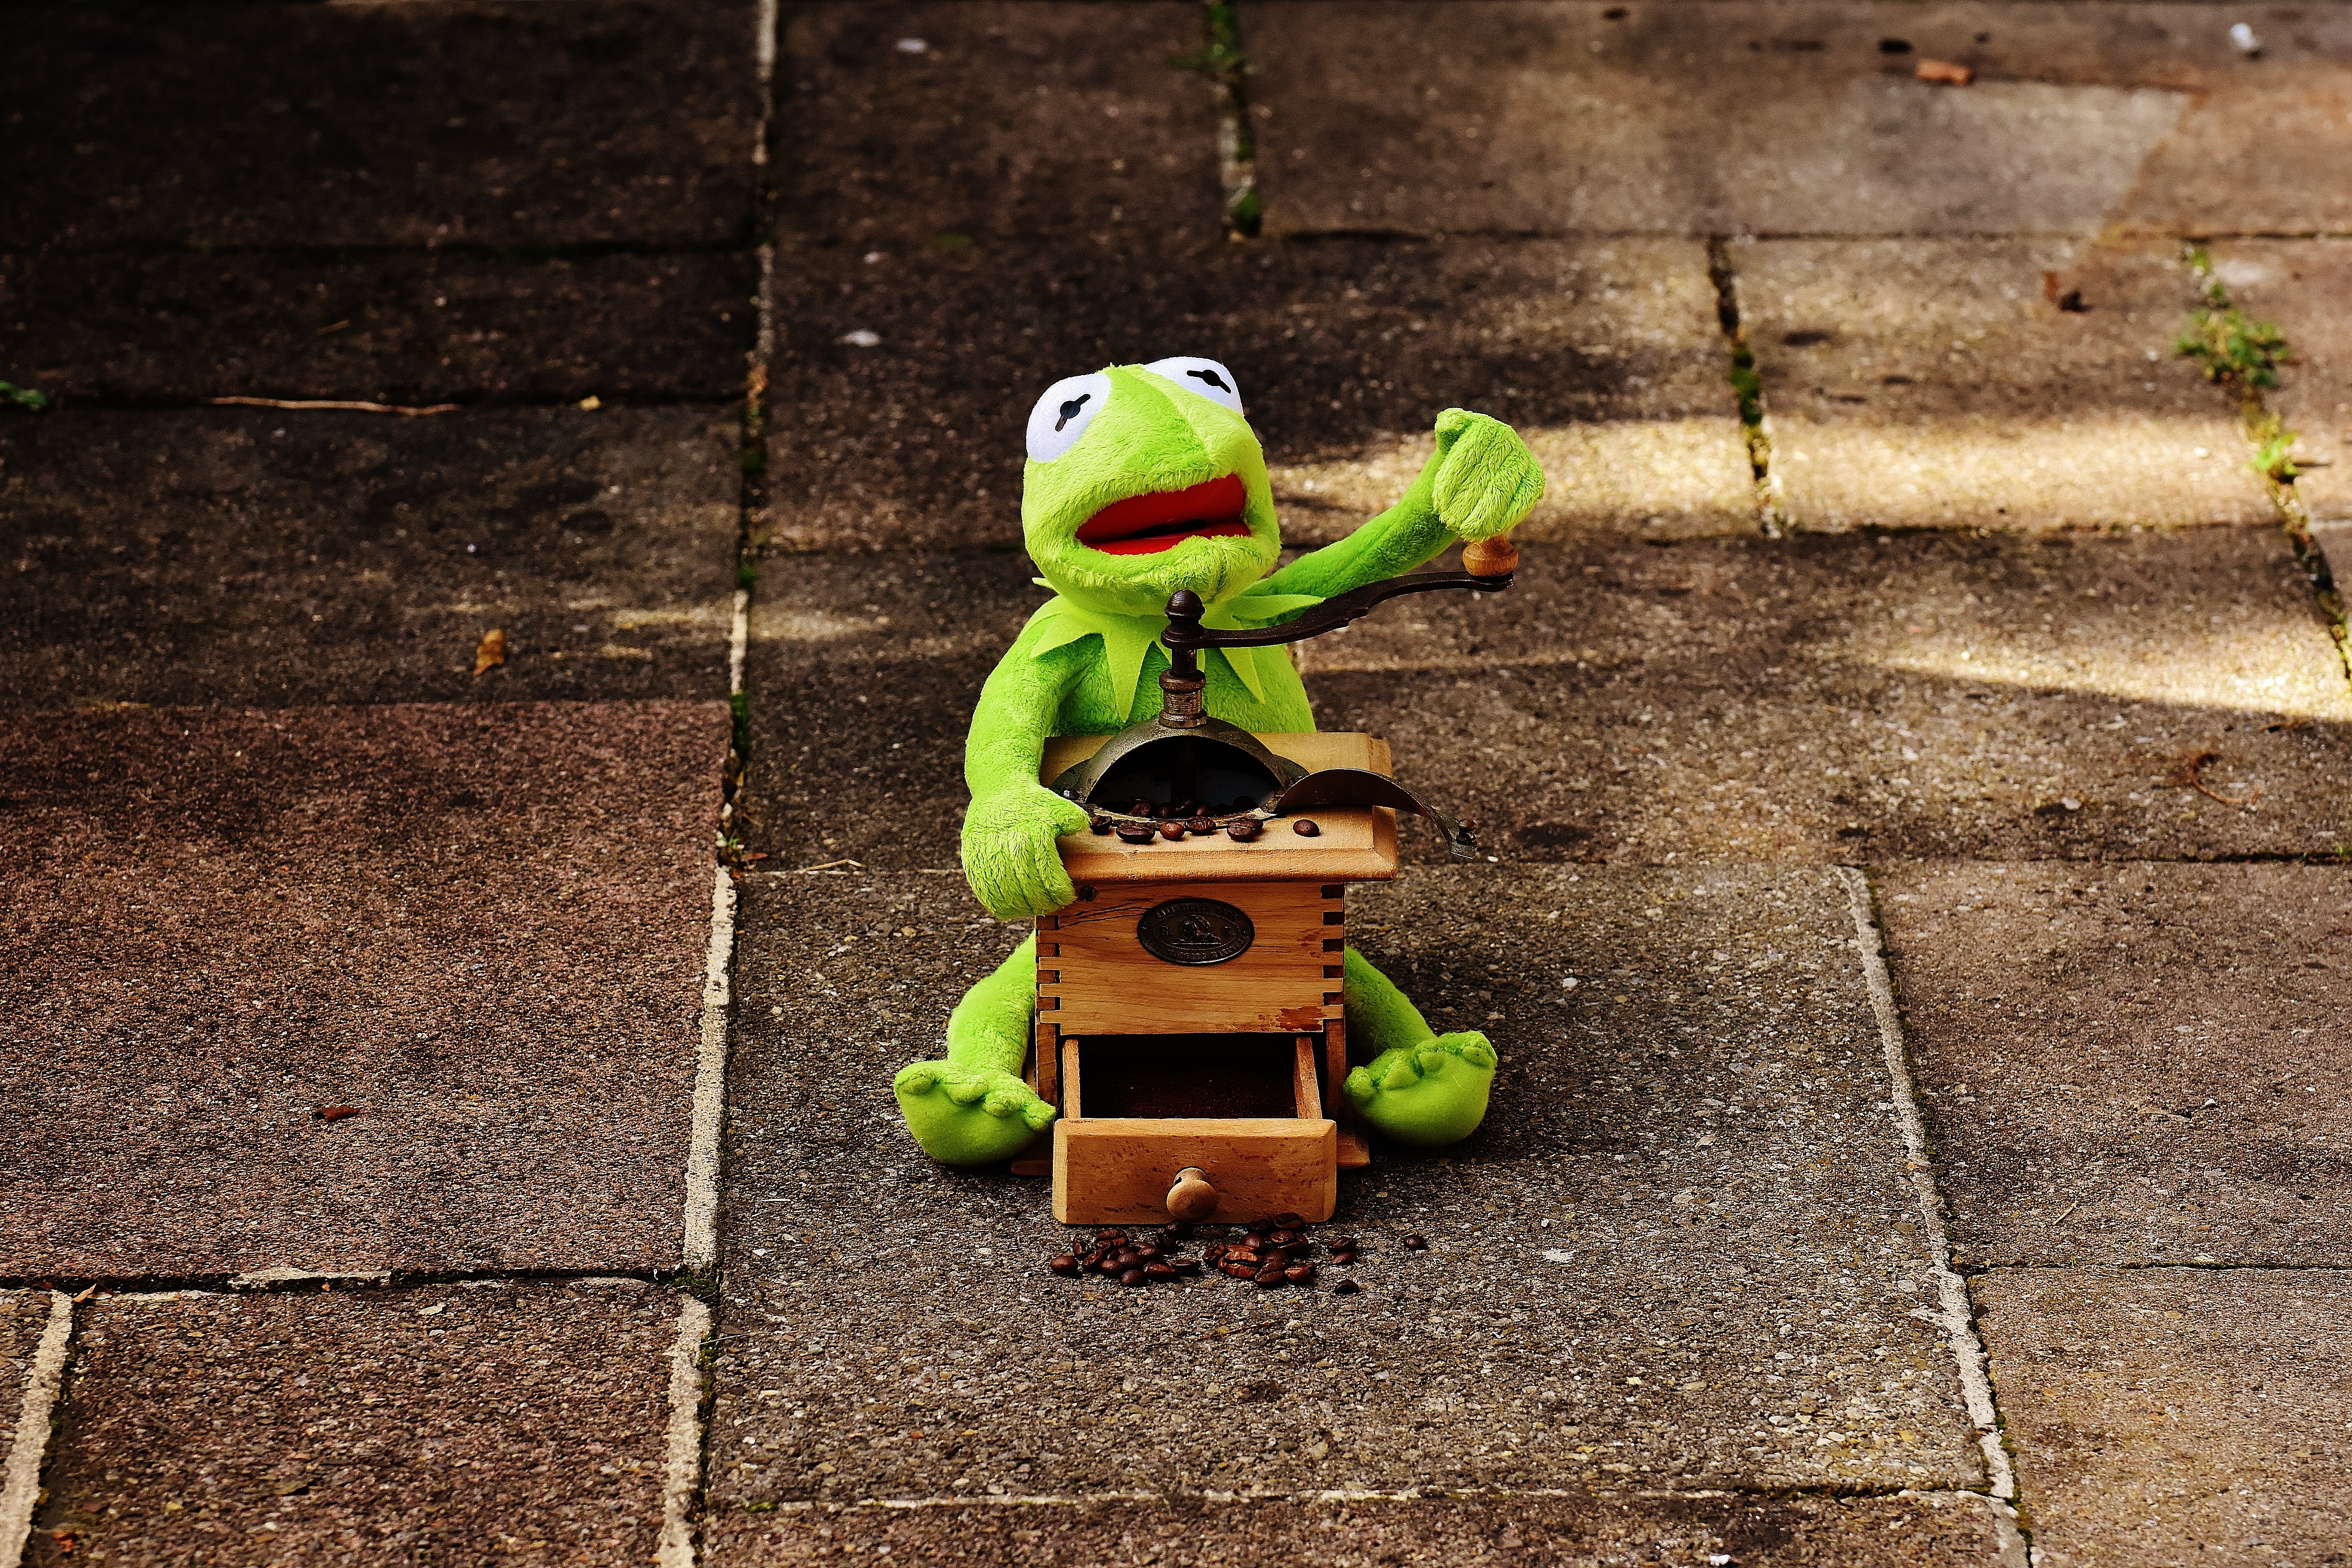
cute, green, color, frog, yellow, toy, grind, fig, grinder, toys, funny, stuffed animal, kermit, coffee beans, soft toy